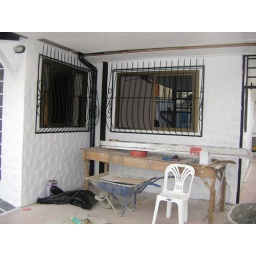
Two windows in front of the house beside the entrance door.